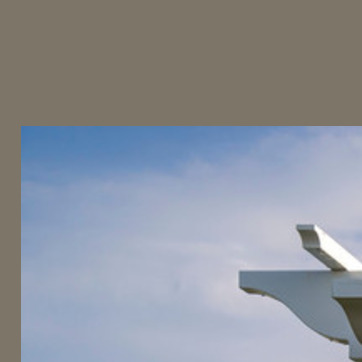
Material: sky